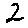
Label: 2